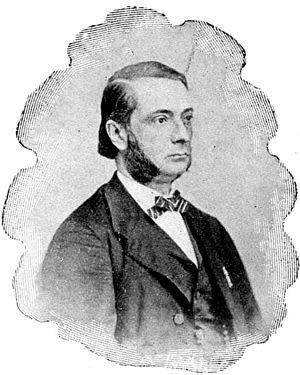
Domenico Tarsitani, né le 18 août 1817 à Cittanova et mort le 9 mars 1873 à Torre del Greco, est un gynécologue et obstétricien italien. Il révolutionne la gynécologie italienne et plus généralement le monde académique de l'accouchement avec la création du Forceps Tarsitani en 1844 et la fondation de la première école de gynécologie d'Italie.